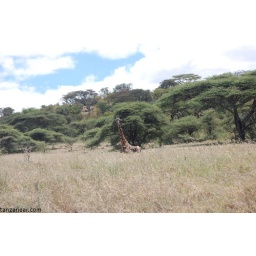
Giraffe sitting down in the middle of grass land at Lake Manyara park